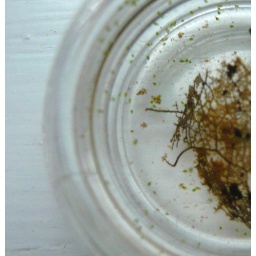
trying to identify the tiny green swimming things in the water next to the leaf skeleton... any ideas appreciated:)